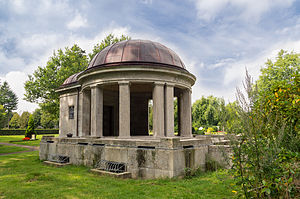
Fredshøj Kirkegård
Mausoleum Anthon
Fredshøj Kirkegård er en kirkegård beliggende i det sydvestlige Flensborg tæt ved Hærvejen i bydelen Friserbjerg. Den blev oprettet i 1911 som byens tredje kommunale kirkegård og er udformet af arkitekten Johann Wilhelm Cordes.